Sky position (RA, Dec in degrees): 121.14, 25.785
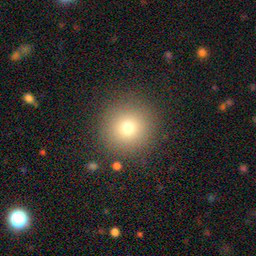
Galaxy morphology: Round Smooth Galaxies